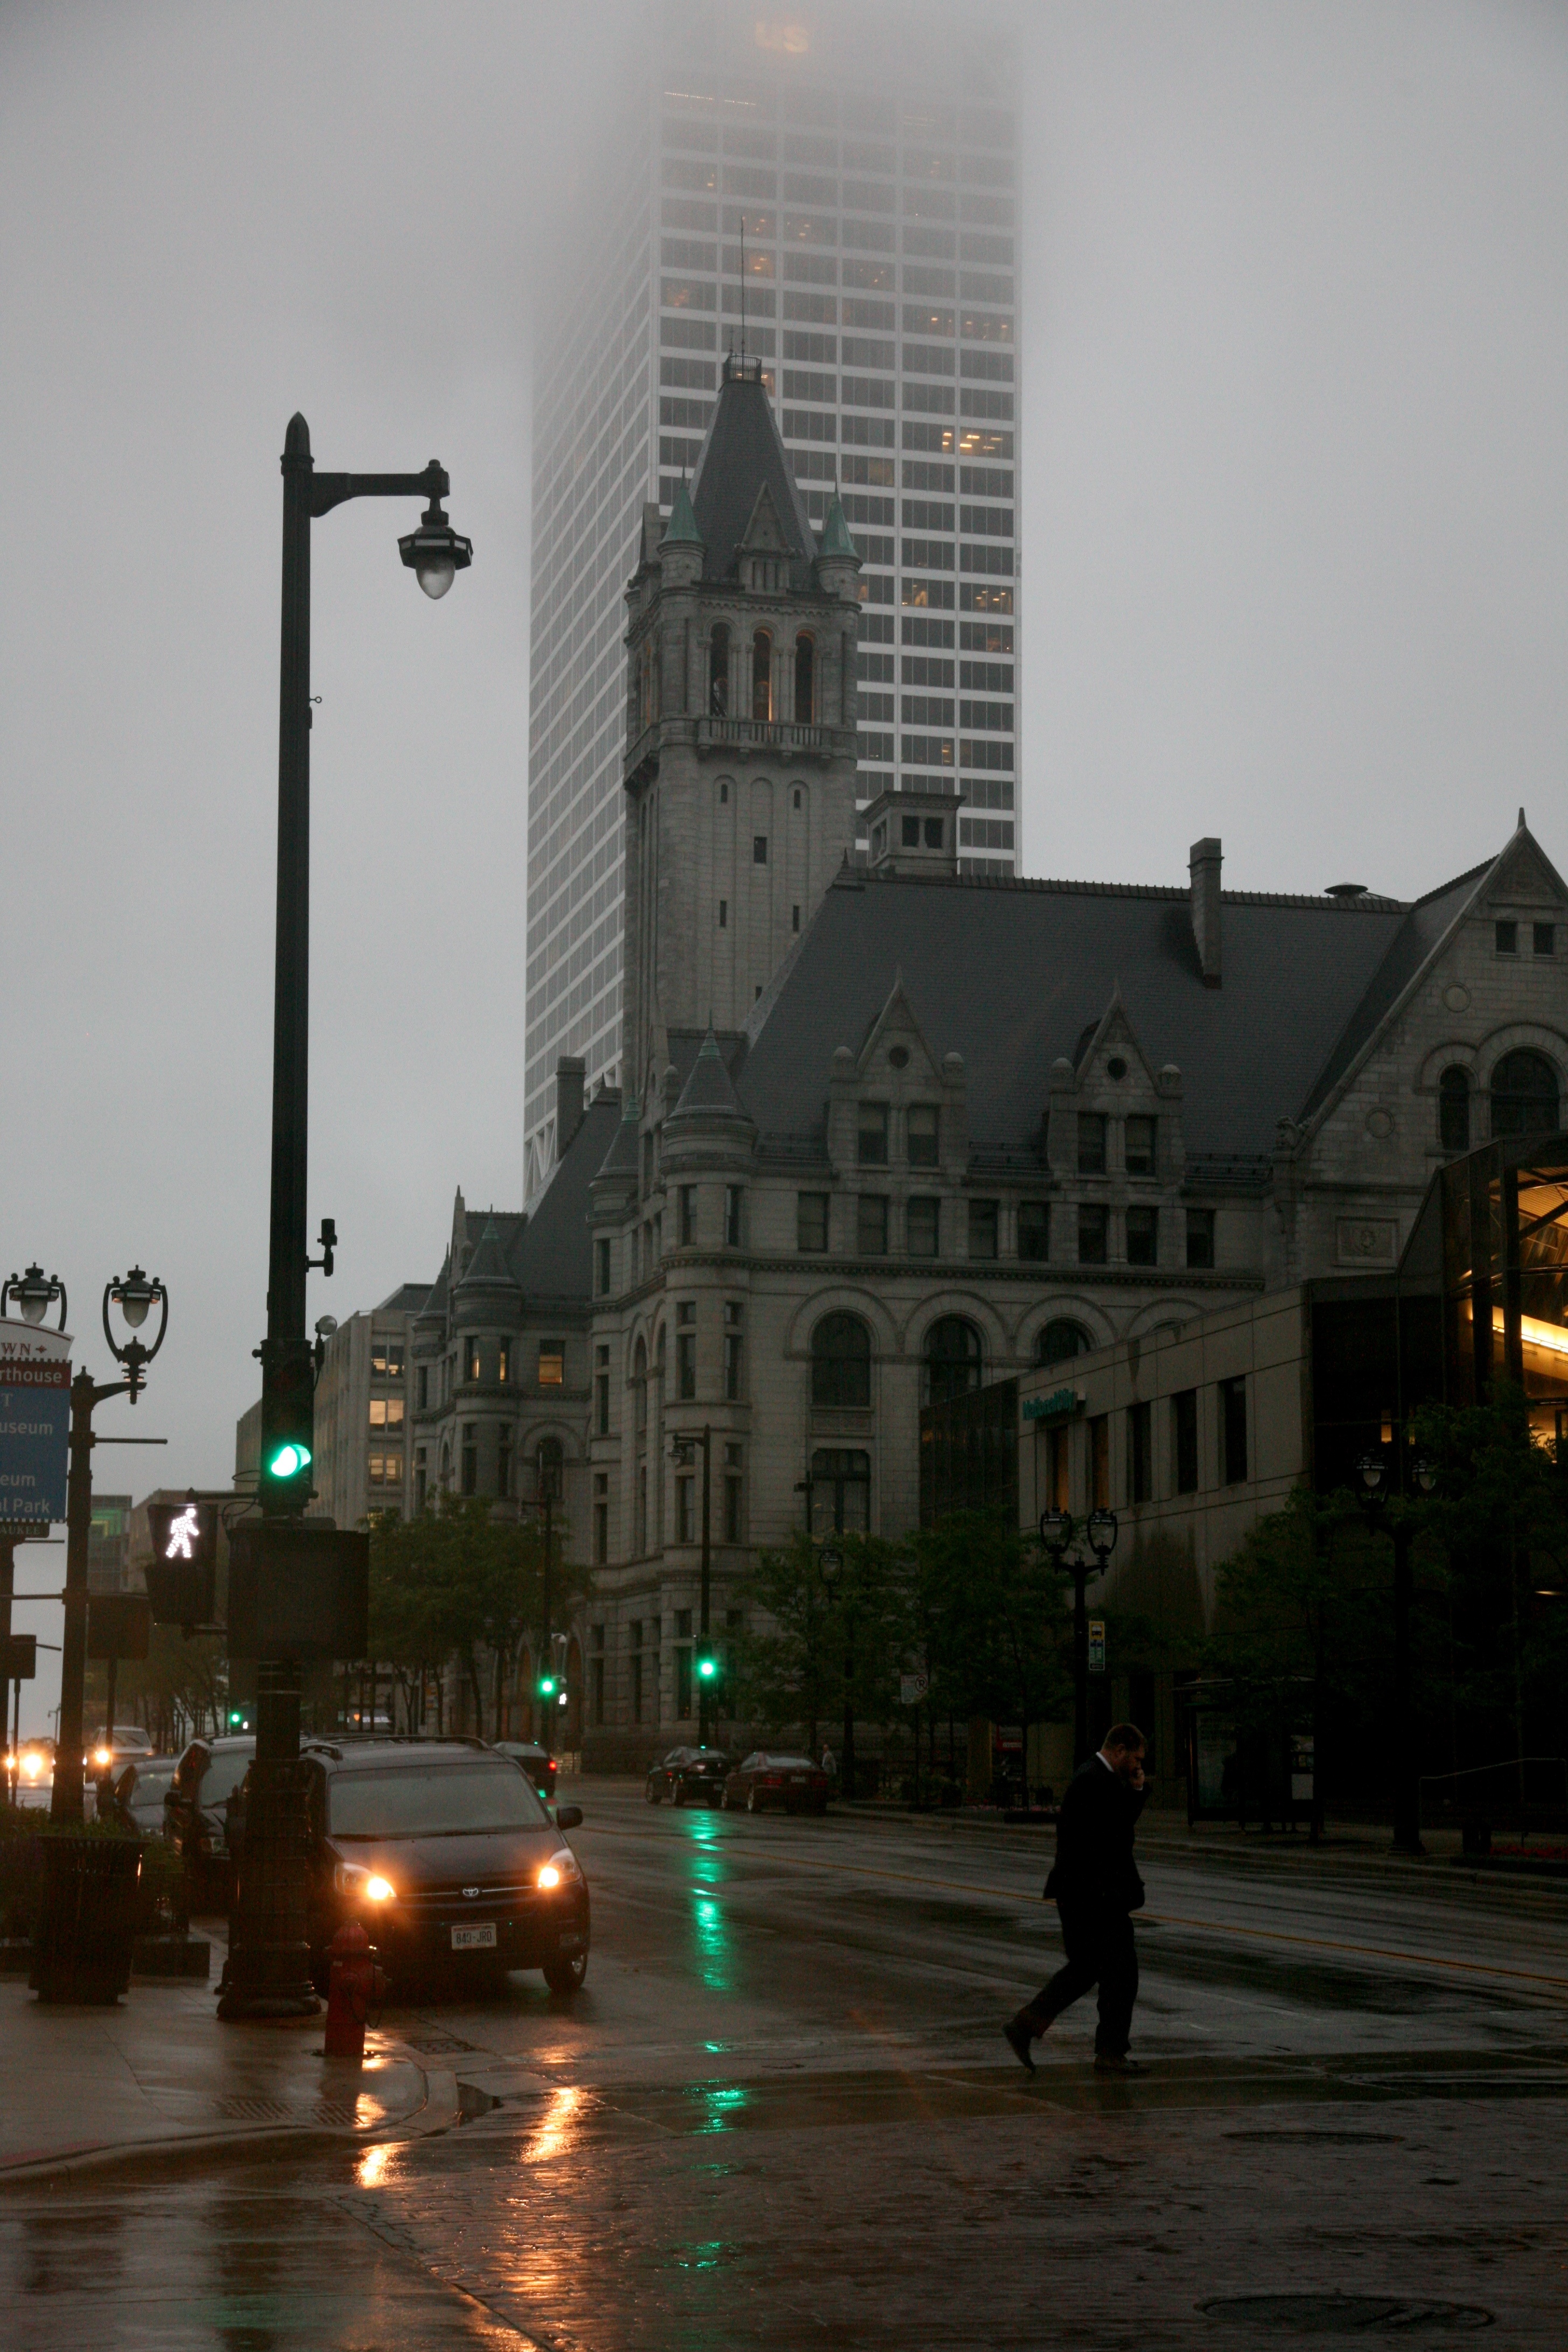
light, road, skyline, street, night, morning, rain, town, city, skyscraper, cityscape, downtown, dusk, evening, weather, landmark, street light, lighting, light fixture, pluie, wisconsin, milwaukee, urban area, human settlement